Stig Olin

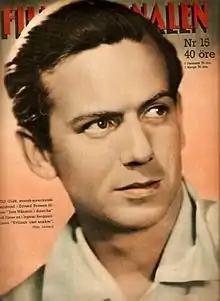
Stig Olin in "Filmjournalen", 1947.

Stig Olin, né "Högberg" (11 September 1920 – 28 June 2008) was a Swedish actor, theatre director, songwriter and singer.